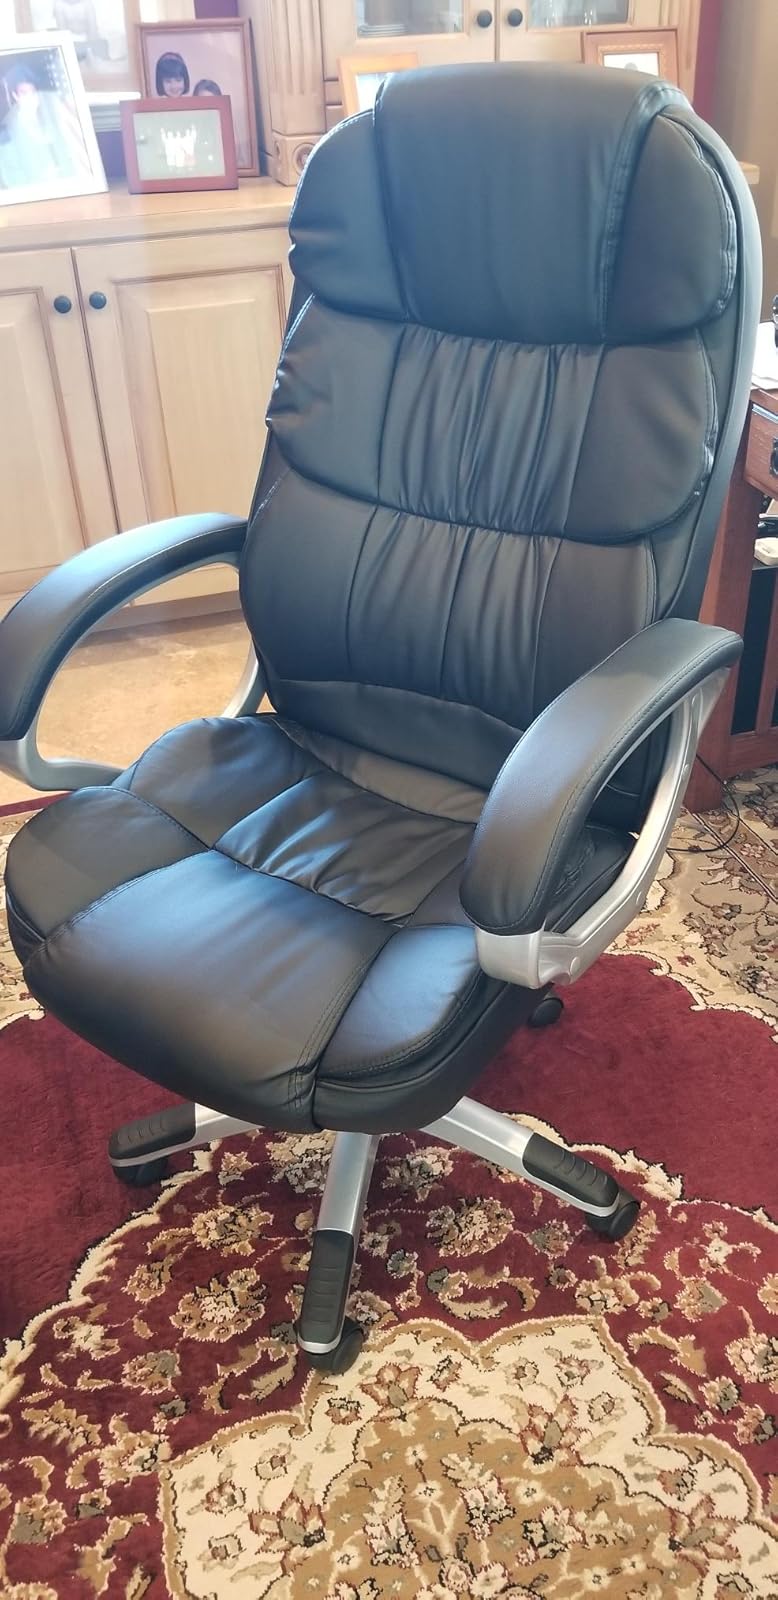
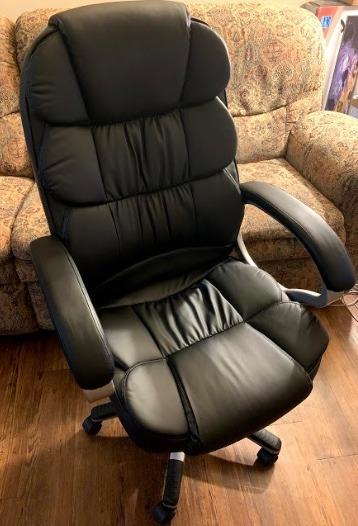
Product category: items_chair
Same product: yes